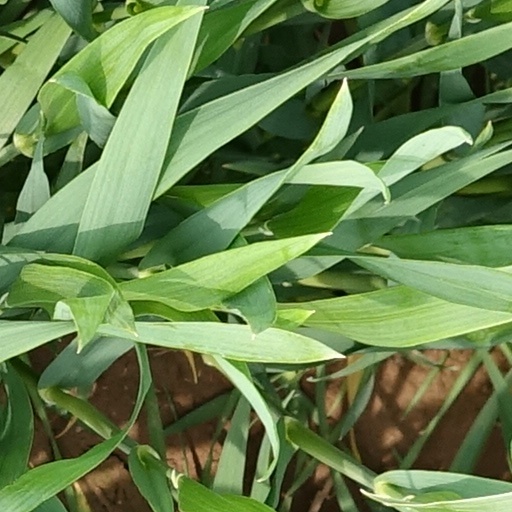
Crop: wheat